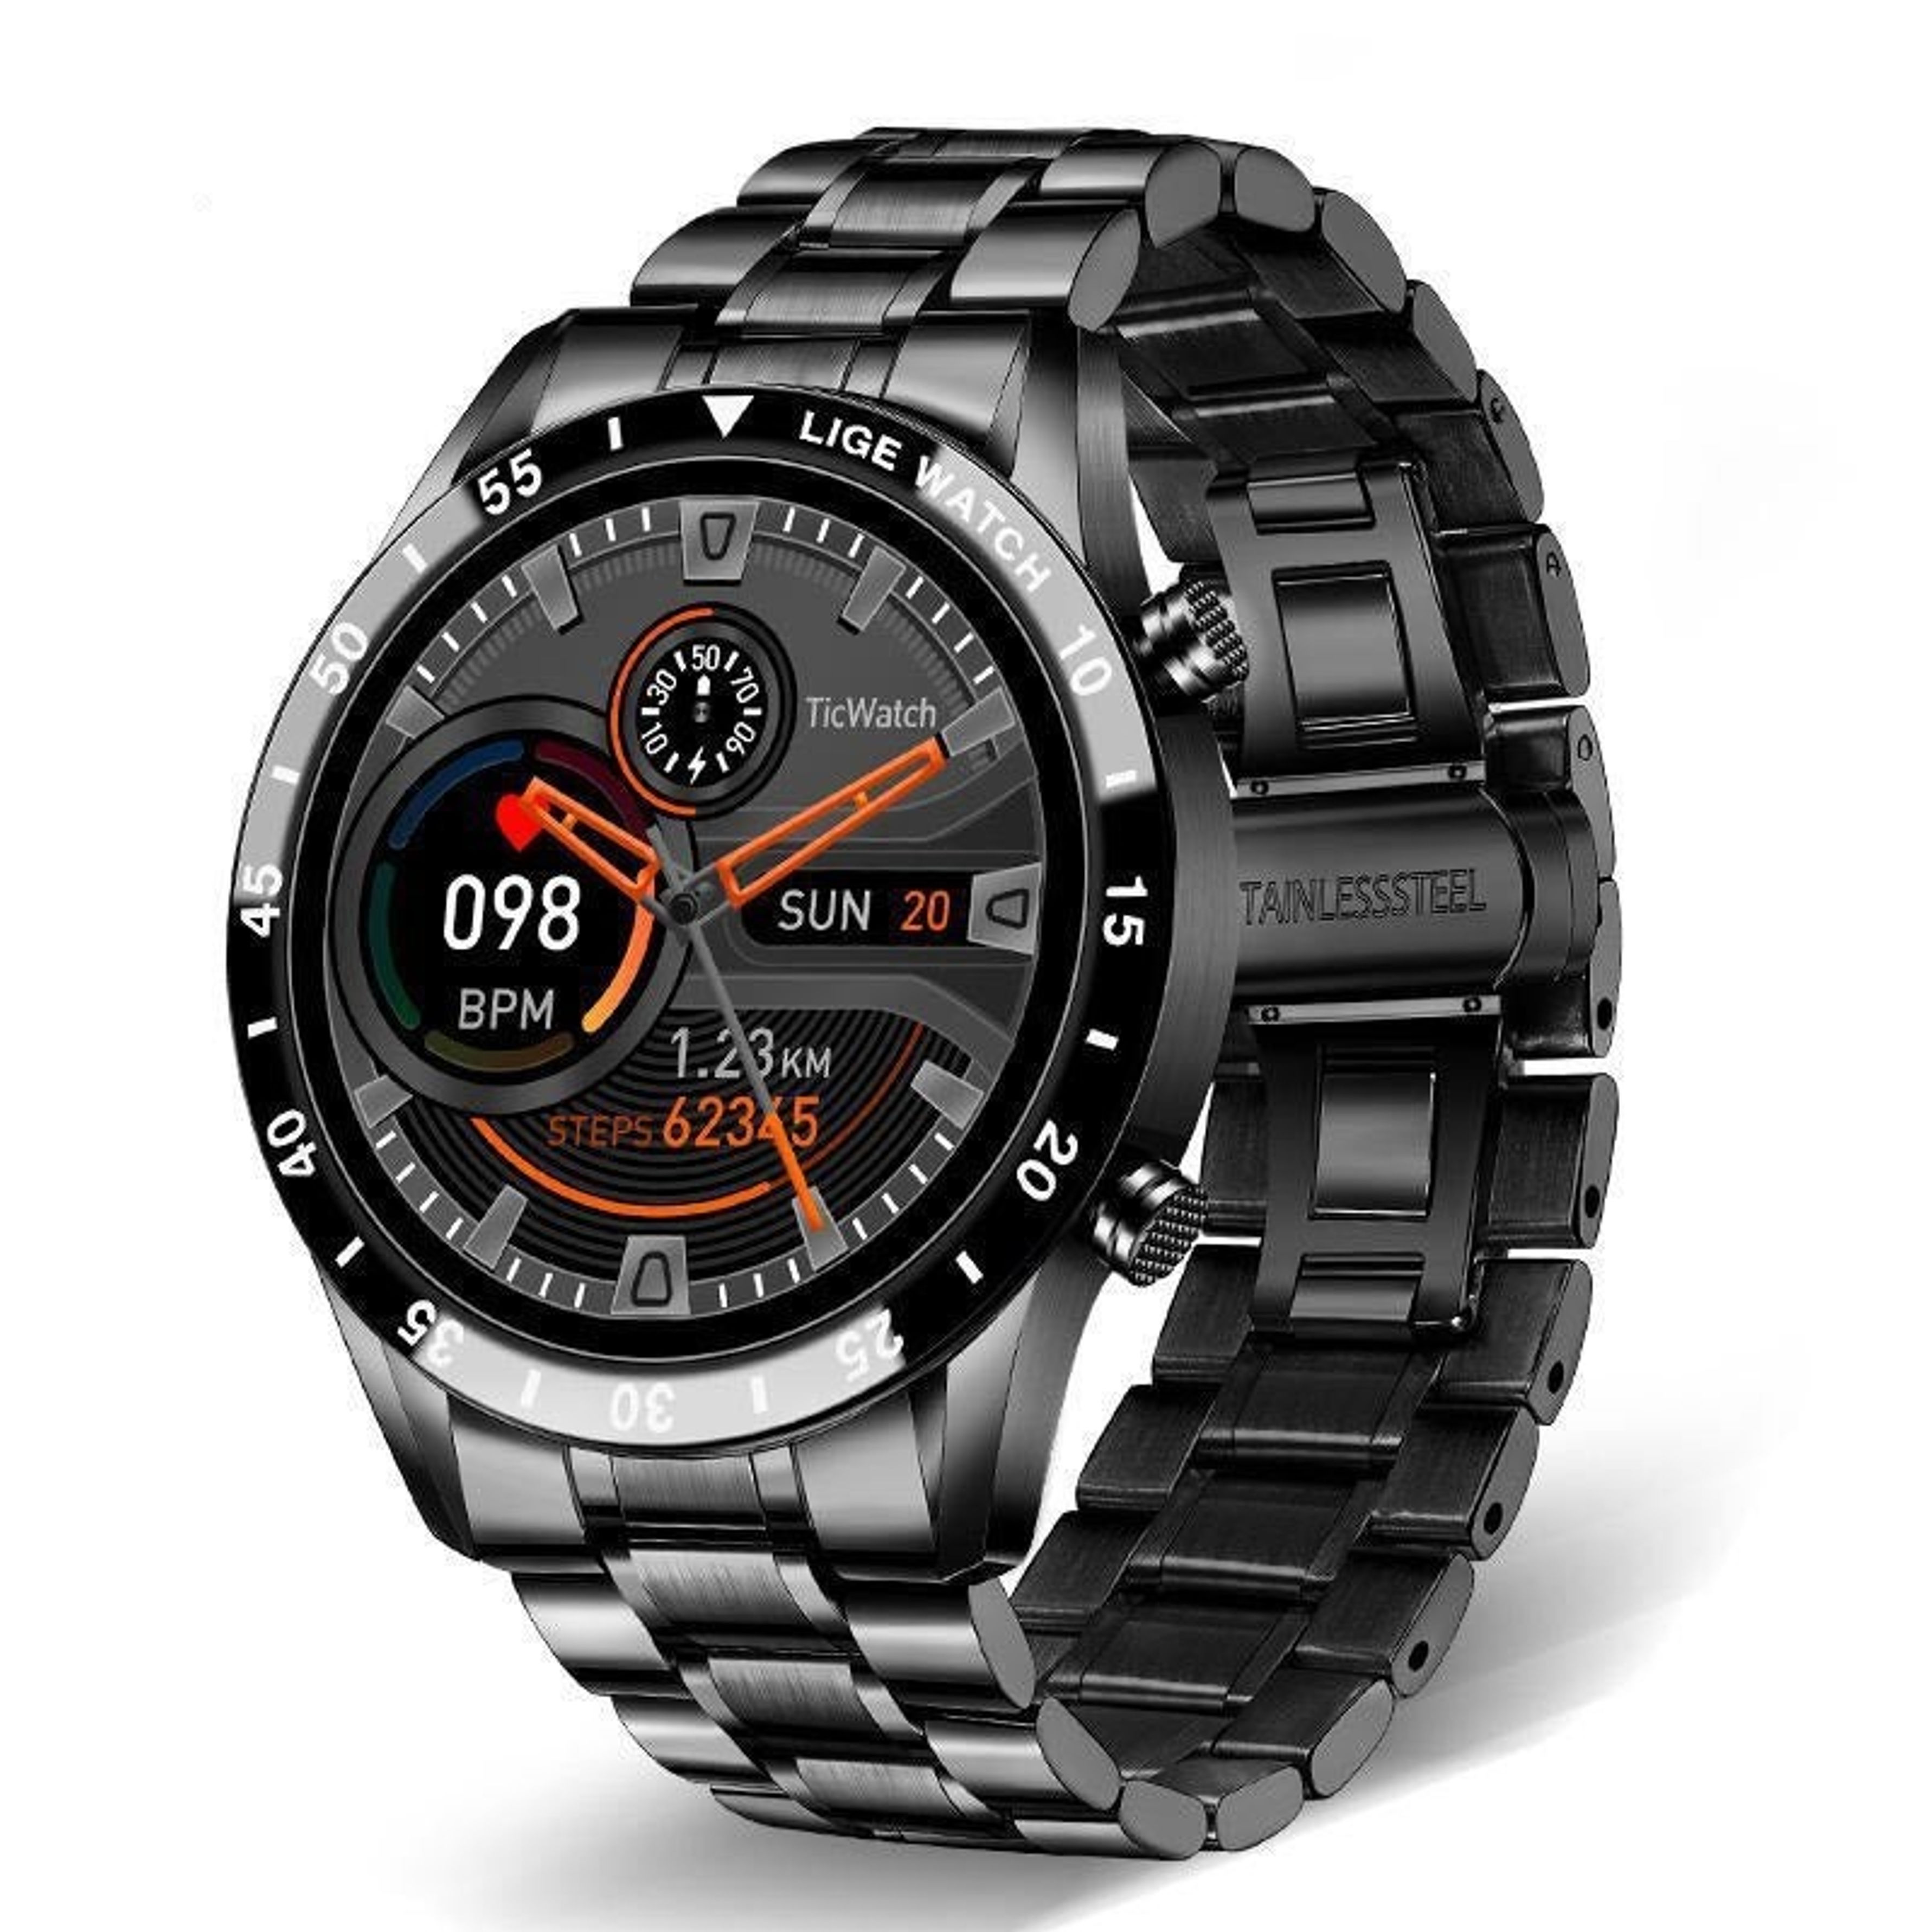
watches, watch, tire, Analog watch, automotive tire, clock, font, rim, watch accessory, circle, jewellery, silver, metal, fashion accessory, electric blue, auto part, brand, pattern, titanium, wheel, nickel, rectangle, art, steel, number, strap, Everyday carry